Francis Amuzu

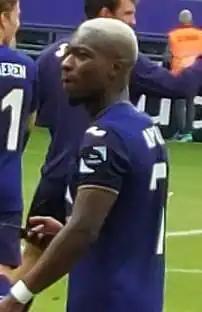
Amuzu at Anderlecht in 2021

Francis Apelete Amuzu (born 23 August 1999) is a professional footballer who plays as a winger for Campeonato Brasileiro Série A club Grêmio. Born in Ghana, Amuzu represented Belgium internationally.